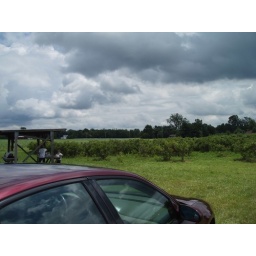
the girl in the wooden hut